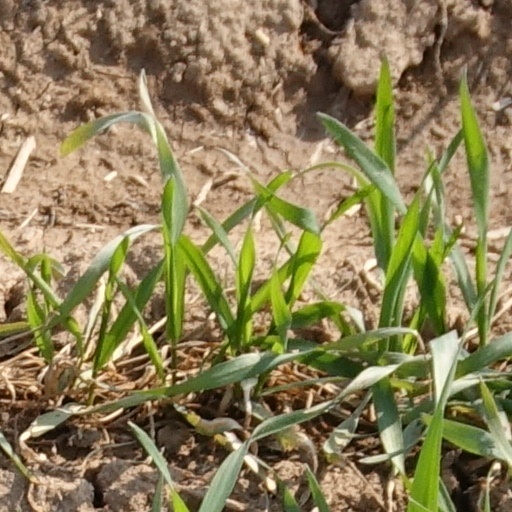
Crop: wheat